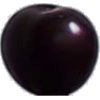
Label: Cherry Wax Black 1